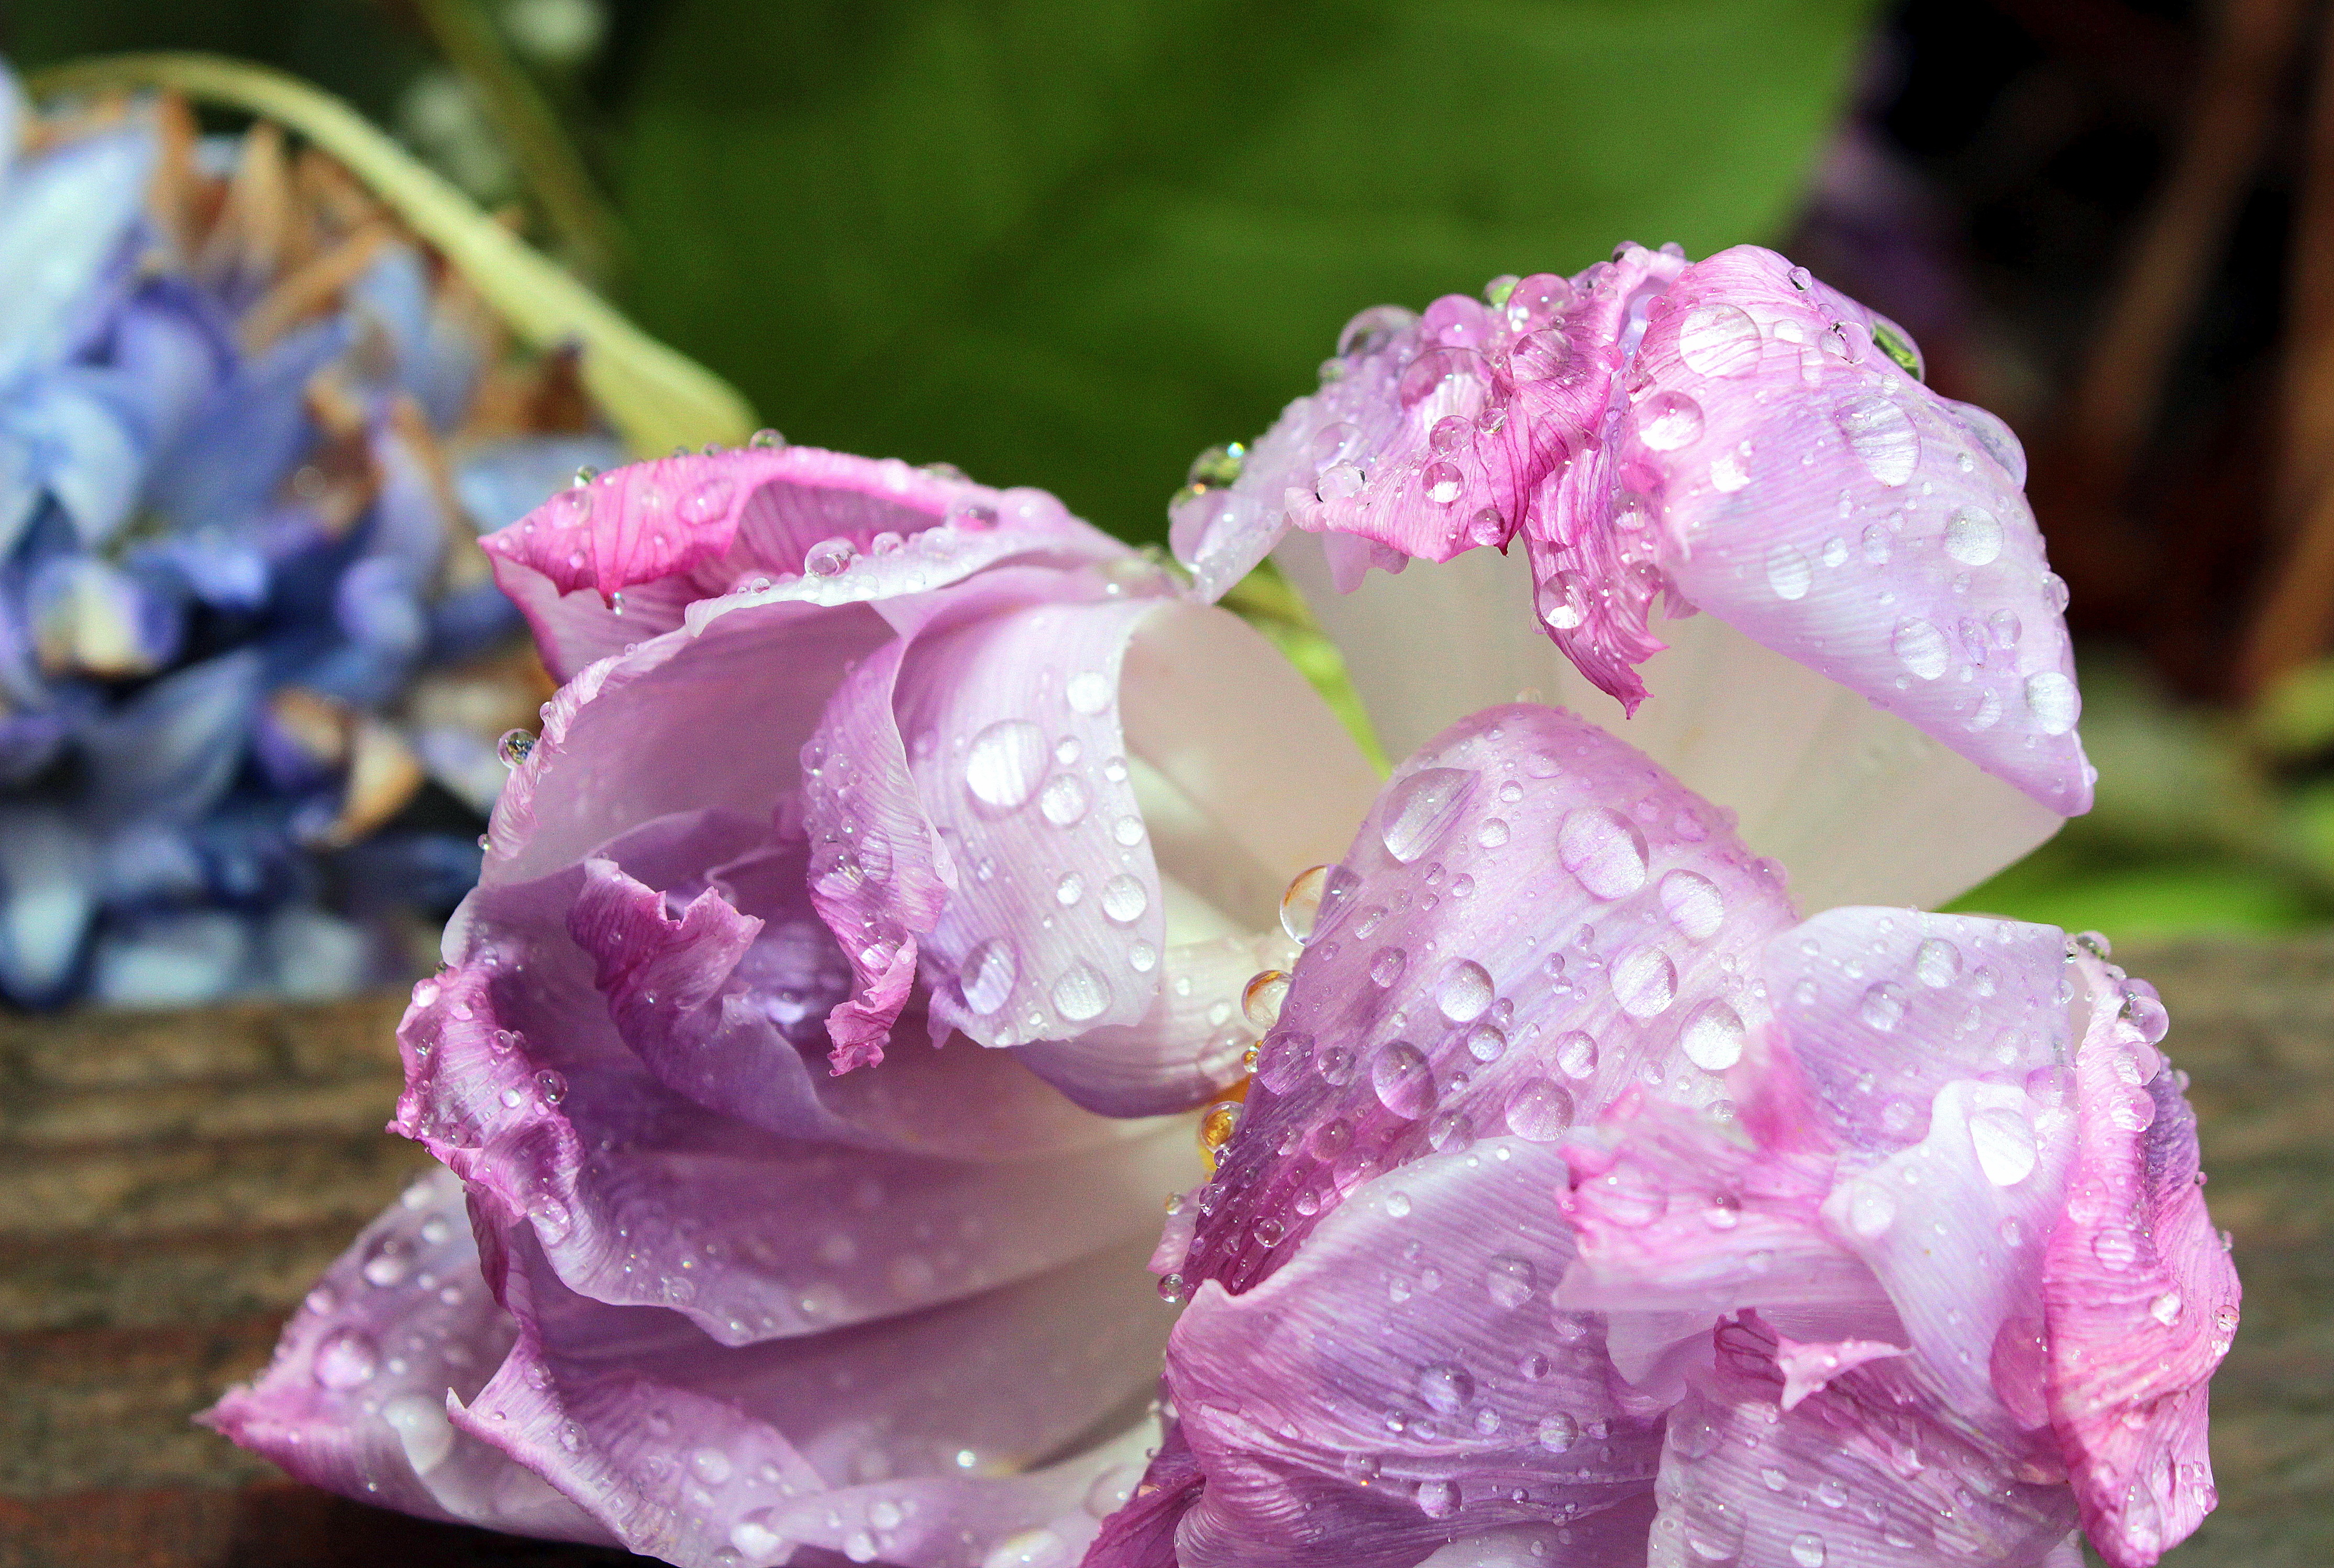
blossom, plant, leaf, flower, purple, petal, bloom, raindrop, wet, tulip, rose, pink, flora, faded, macro photography, flowering plant, garden roses, rose family, schnittblume, double stuffed, land plant